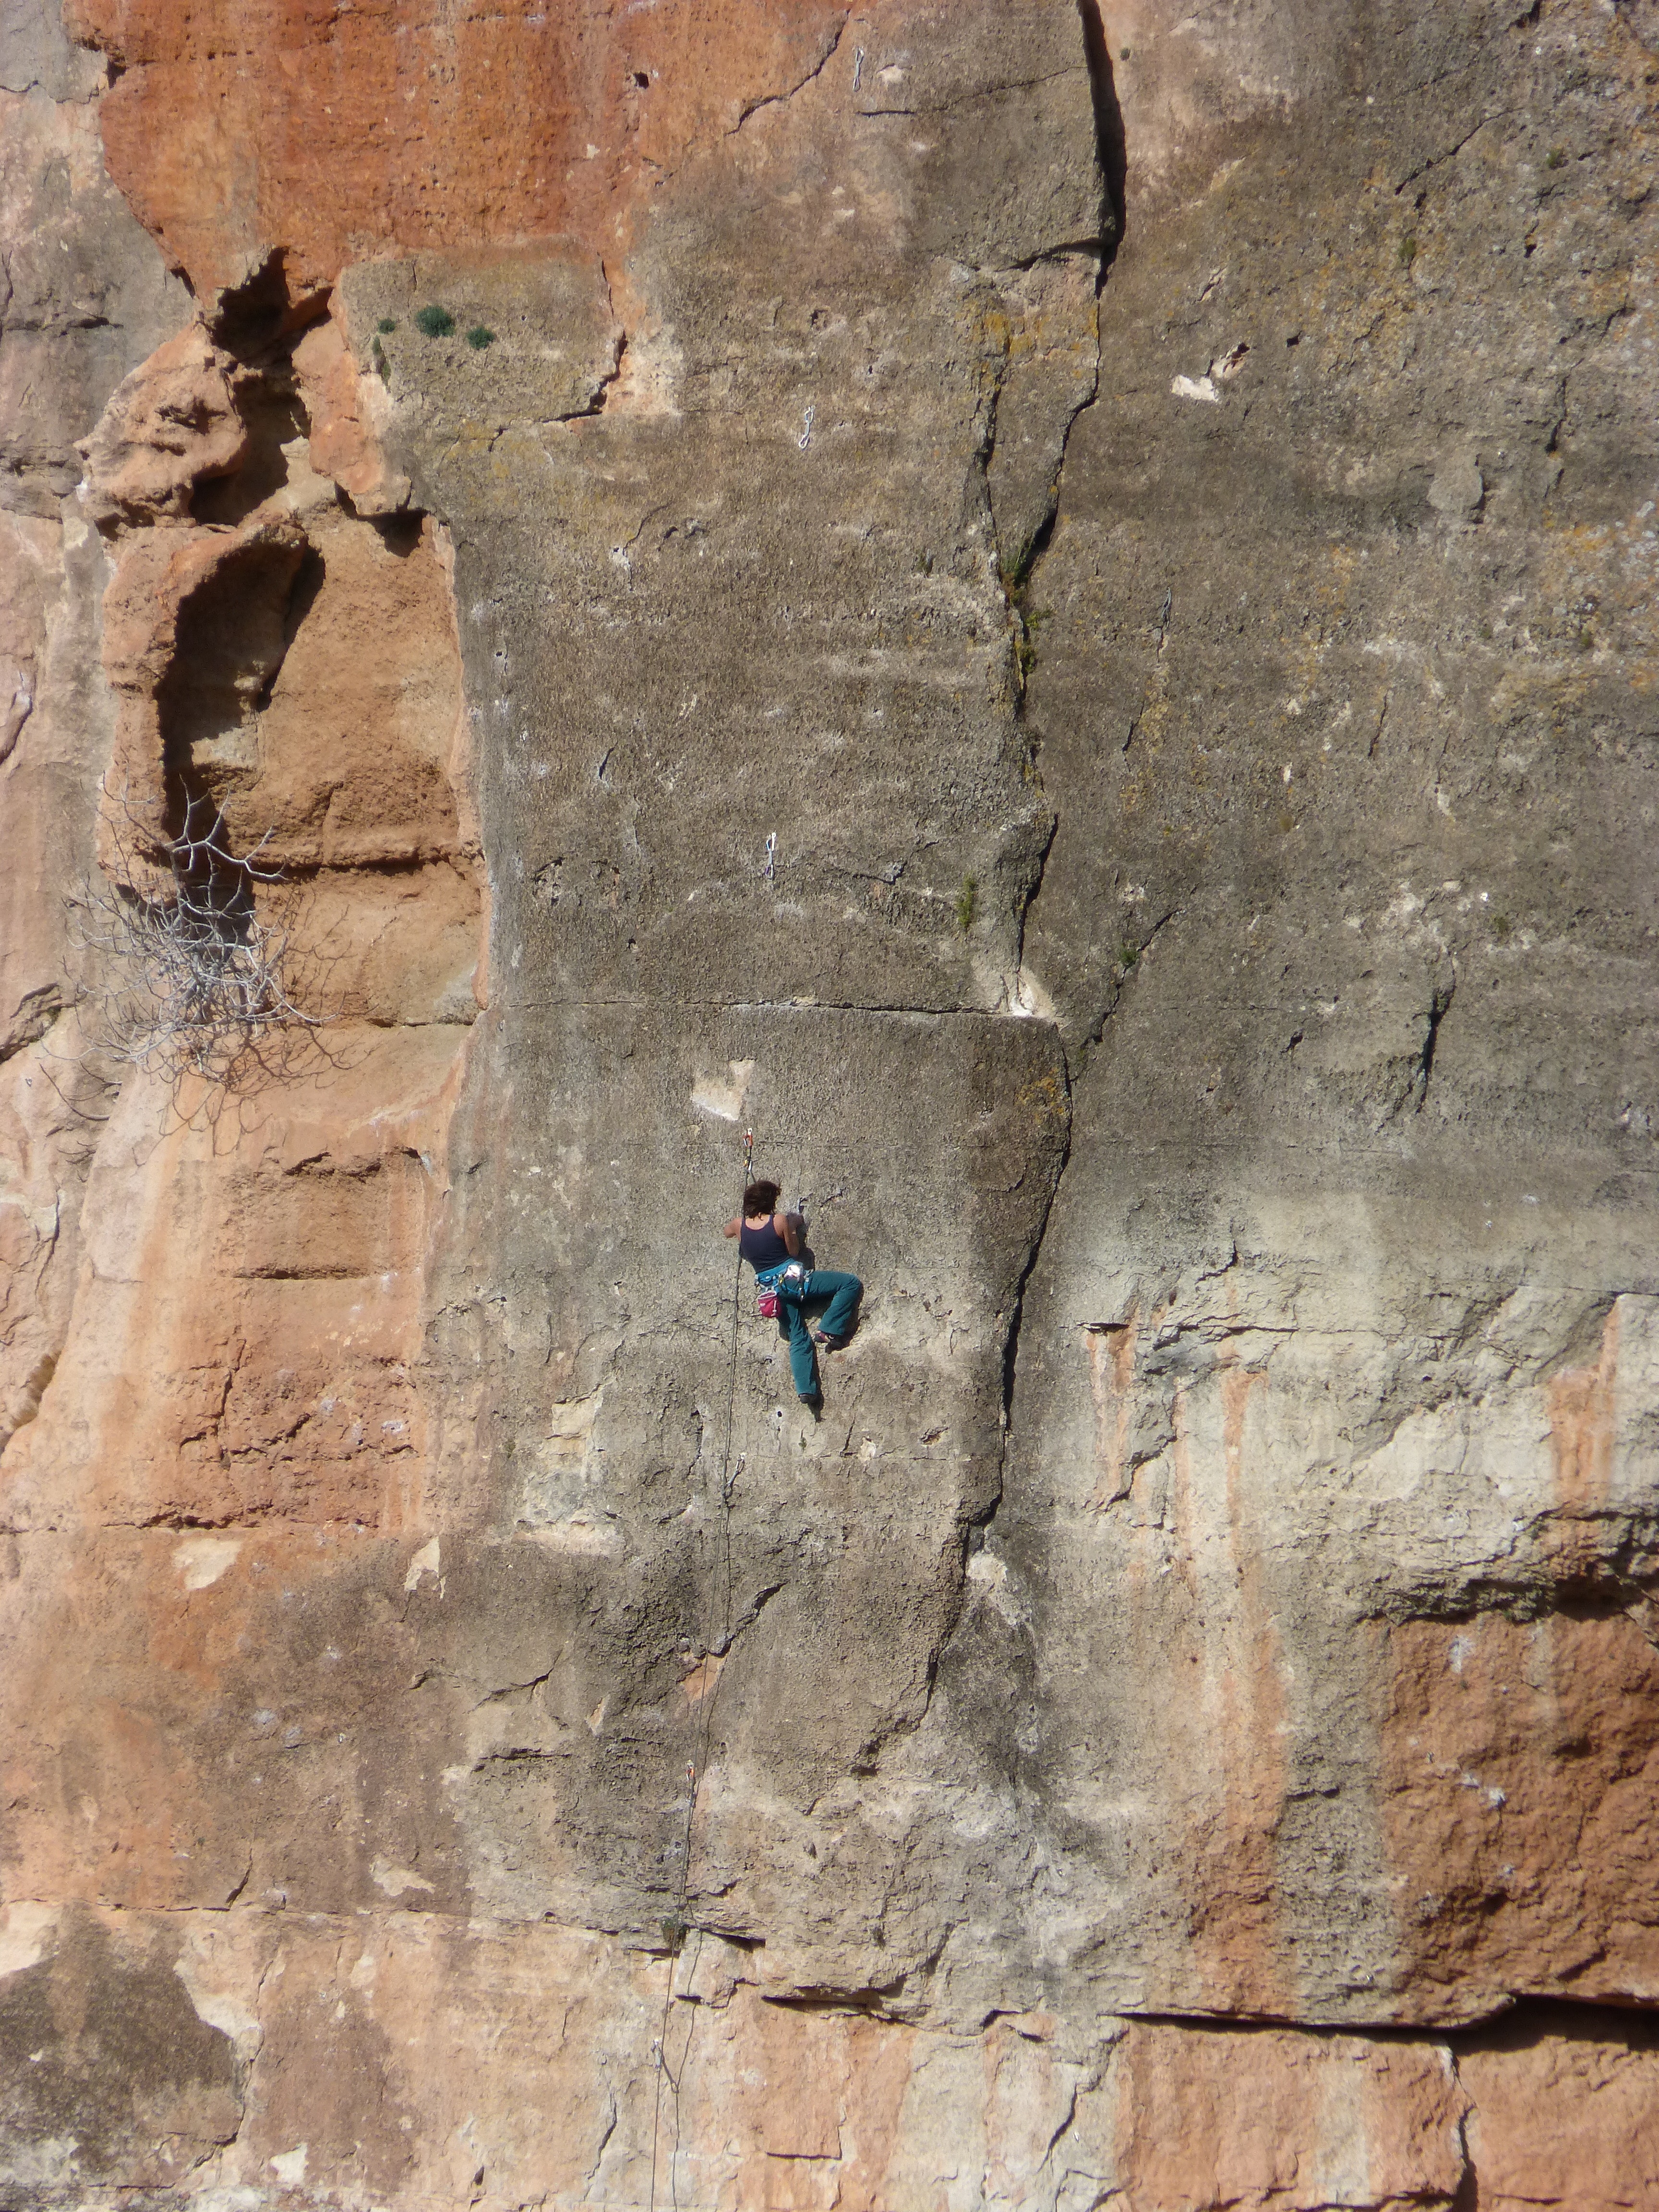
rock, adventure, wall, climber, terrain, art, geology, temple, siurana, escalation, ancient history